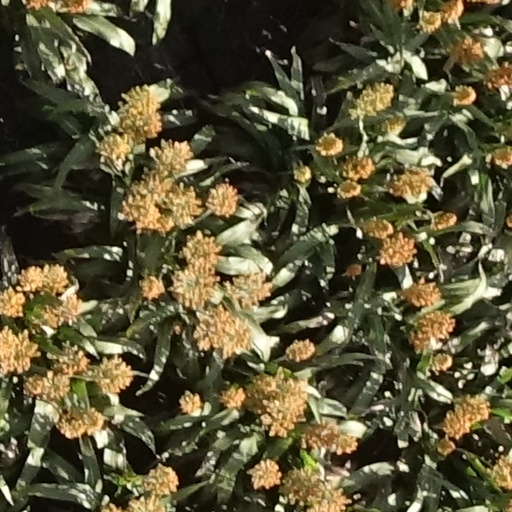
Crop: sorghum